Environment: real
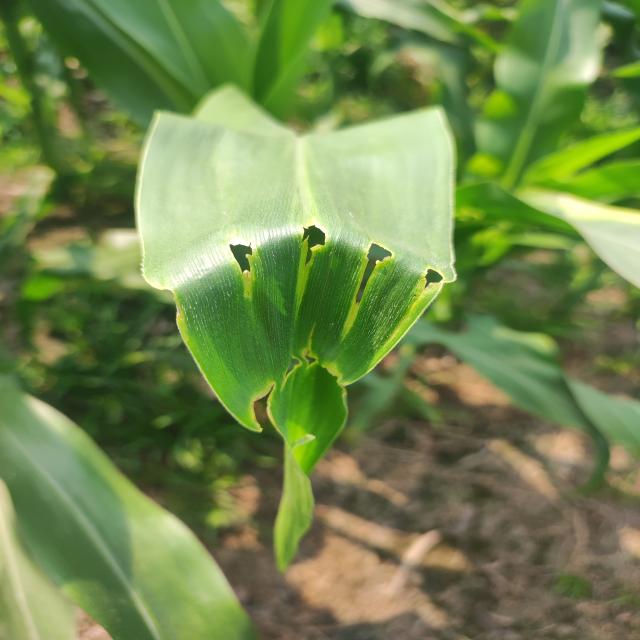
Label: fall_armyworm